Transport in Dublin

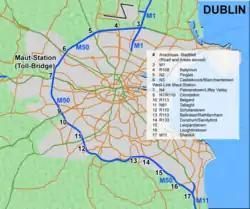
Map of M50 motorway

A light rail tram network called the Luas, named after the Irish word for "speed". The service began with two disconnected lines in 2004, with three extensions opened in 2009, 2010 and 2011 before a cross-city link between the lines and further extension opened in 2017. Four further extensions are in the early stage of planning, with no construction currently underway.